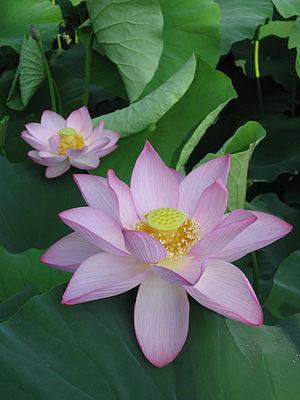
En botanique, le lotus, dont le nom dérive du grec lotos par le latin lotus, est un nom vernaculaire ambigu qui désigne en français diverses plantes, arbres, arbustes ou herbes, terrestres ou aquatiques, qui portaient déjà ce nom dans l'Antiquité.